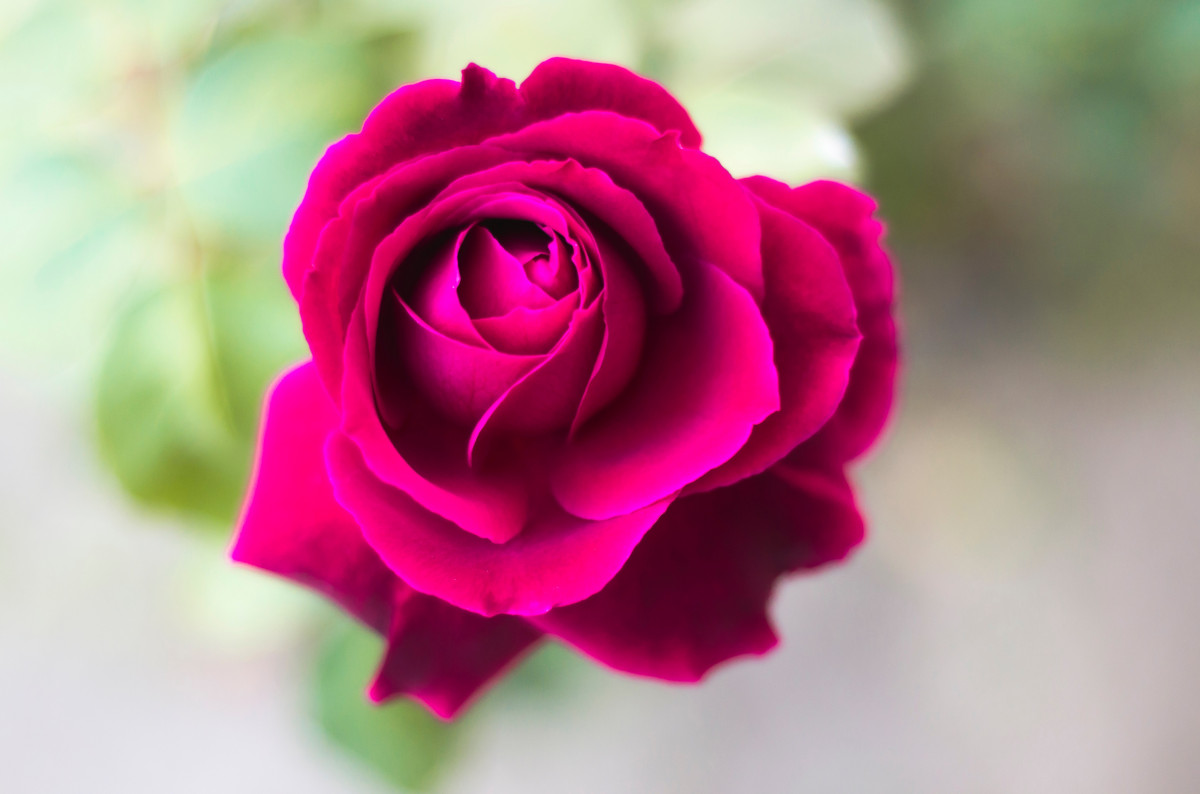
Tags: petal, red, pink, flora, close up, floribunda, macro photography, flowering plant, garden roses, rose family, plant stem, land plant, rosa centifolia